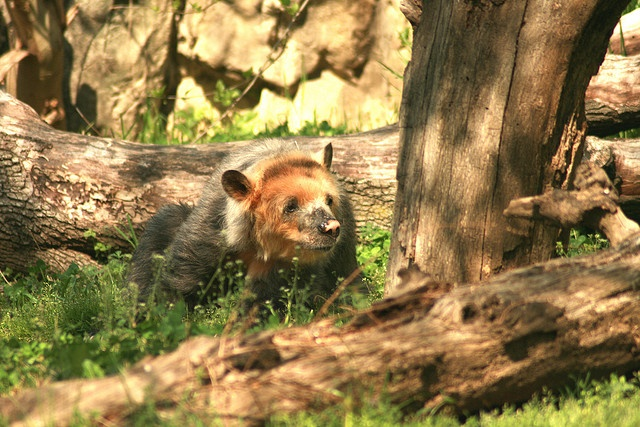
A black bear is sitting near fallen logs.
A large bear standing next to a tree in a forest.
A little brown cub next to a tree and some logs
A bear with a scuffed up nose looks just over an old tree log.
A brown bear in grassy area next to trees.